Nobles of the Mystic Shrine (march)

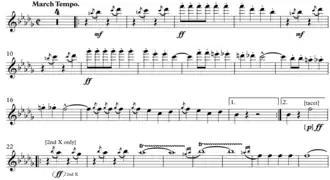
Refer to the caption

English composer Philip Sparke made few changes to the march, and the instrumentation of his version included: